Trombay

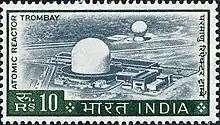
Atomic Reactor Trombay on 1965 stamp of India.

In 1548, Trombay and Chembur were given to Dom Roque Tello de Menezes. The area contains several ruins of Portuguese churches from the 1620s and 1630s.